Million Dollar Baby (1941 film)

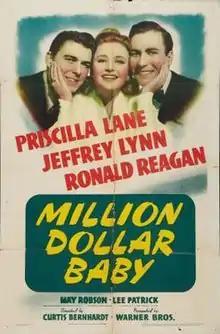

Million Dollar Baby is a 1941 American romantic comedy film directed by Curtis Bernhardt and starring Priscilla Lane, Jeffrey Lynn, Ronald Reagan, May Robson and Lee Patrick. The film was based on a short story by Leonard Spigelgass. It was produced and distributed by Warner Bros.